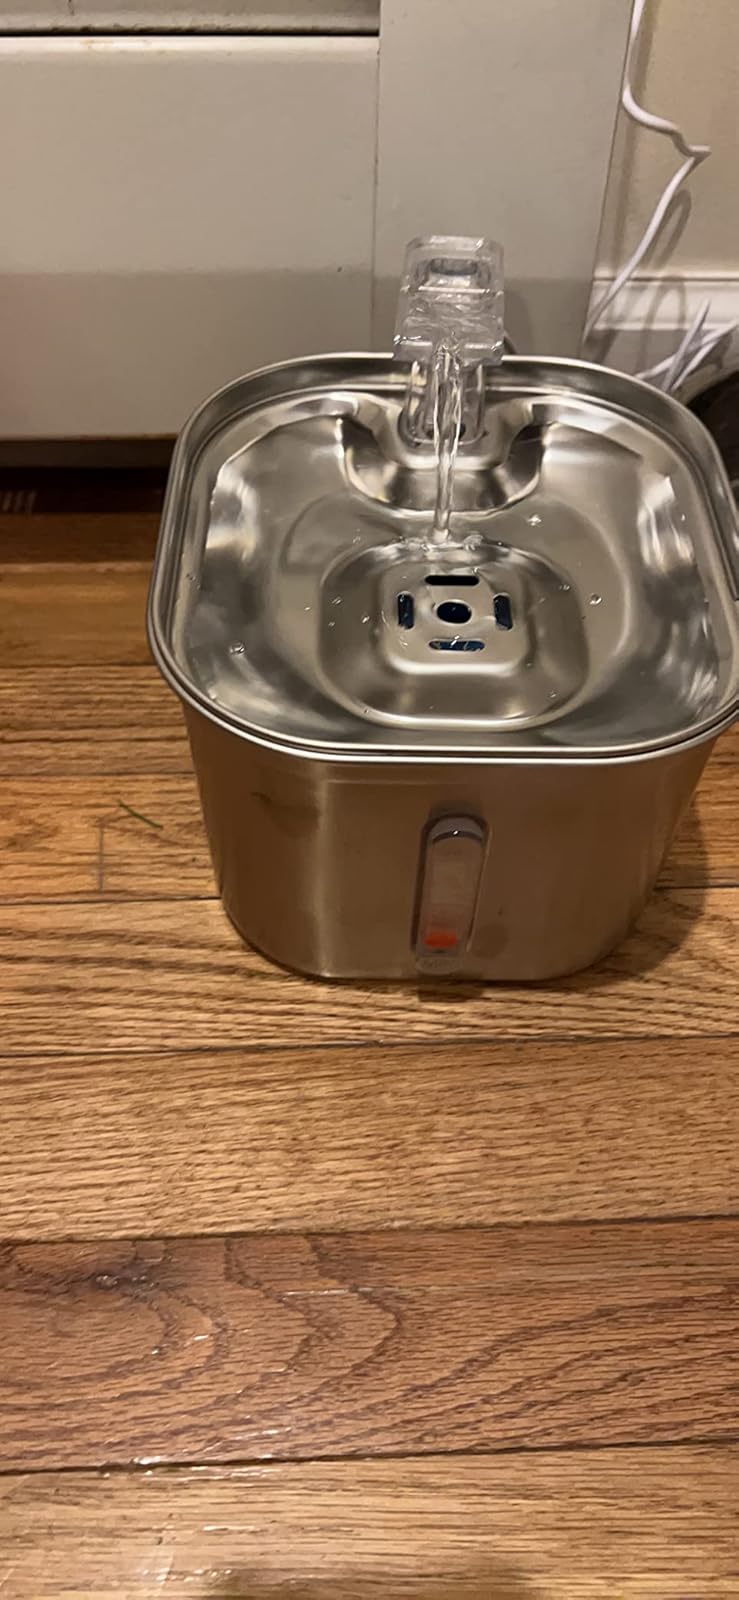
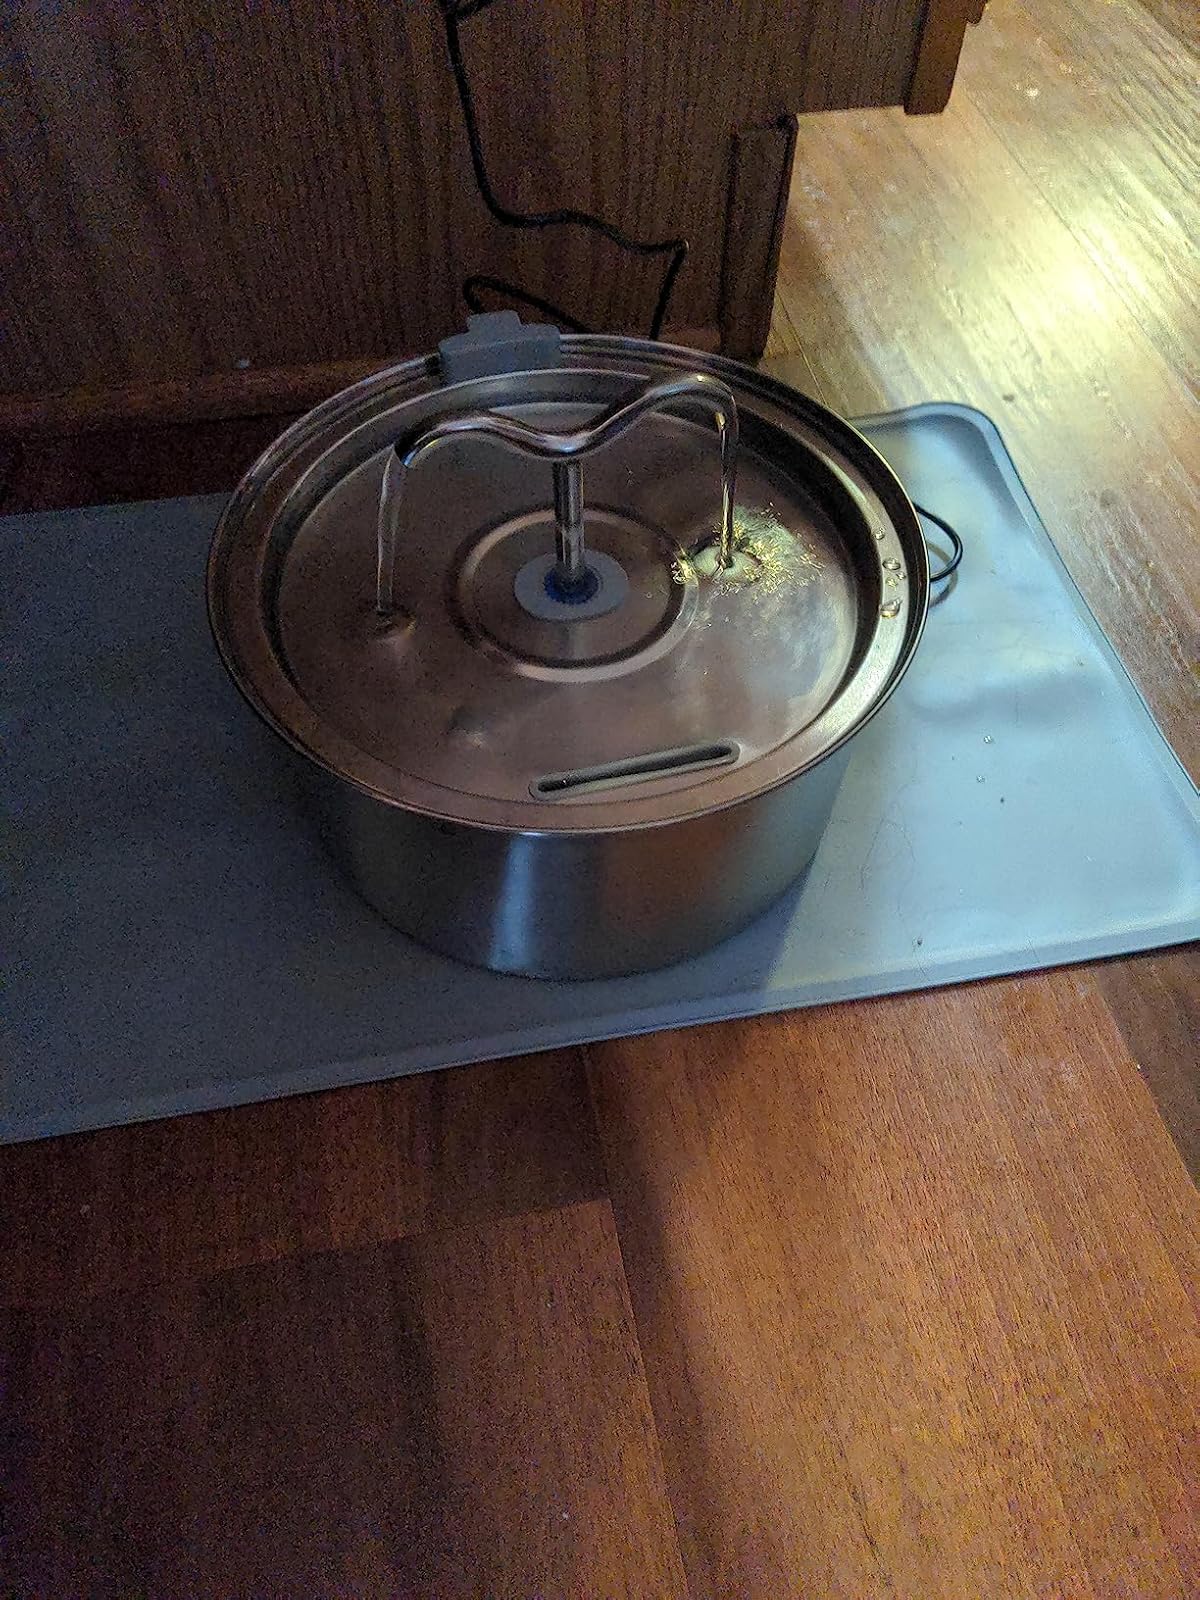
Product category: items_bowl
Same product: no